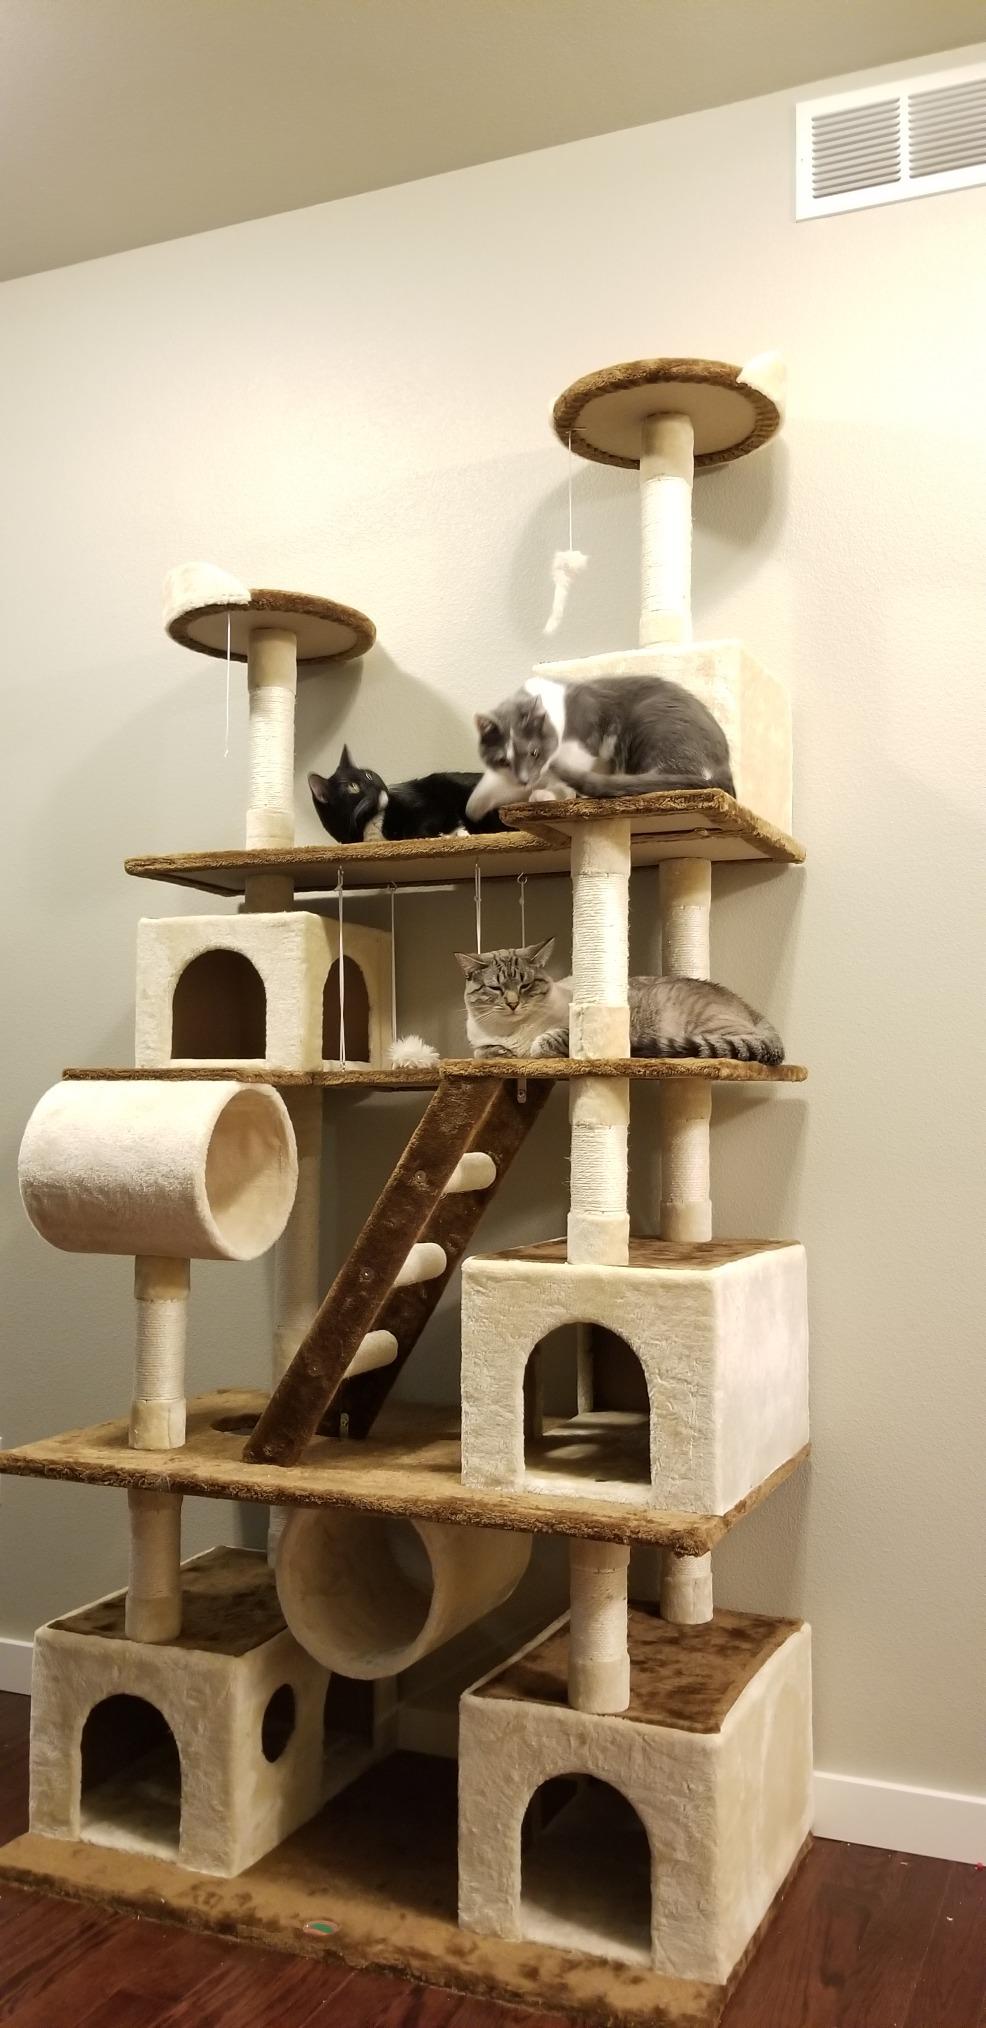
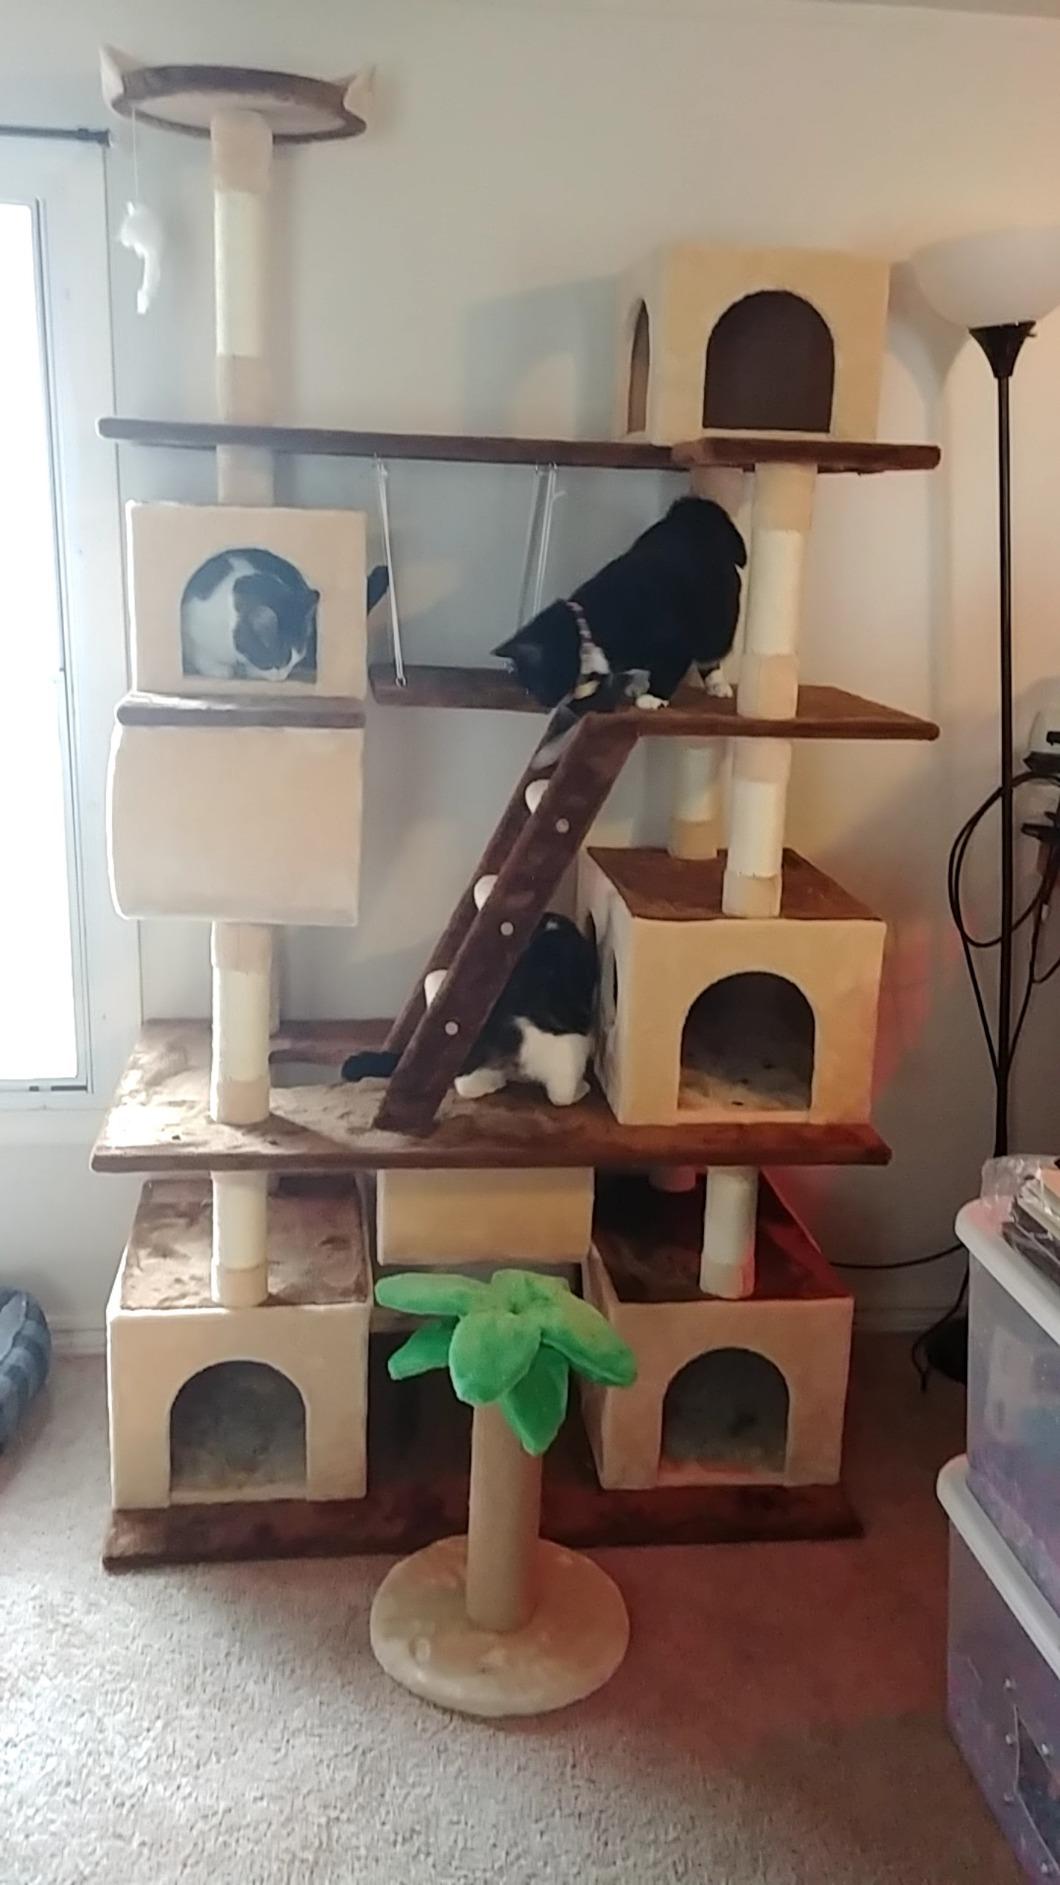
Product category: items_cat tree
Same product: yes